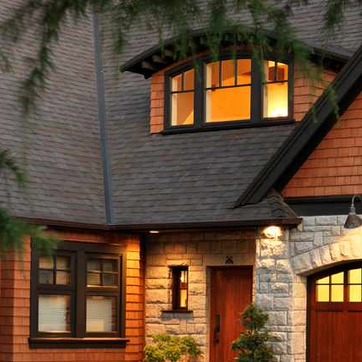
Material: other